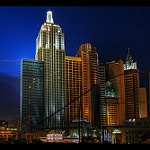
Label: buildings